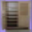
Label: wardrobe